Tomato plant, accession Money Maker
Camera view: vertical (180 deg); turntable rotation: 270 degrees
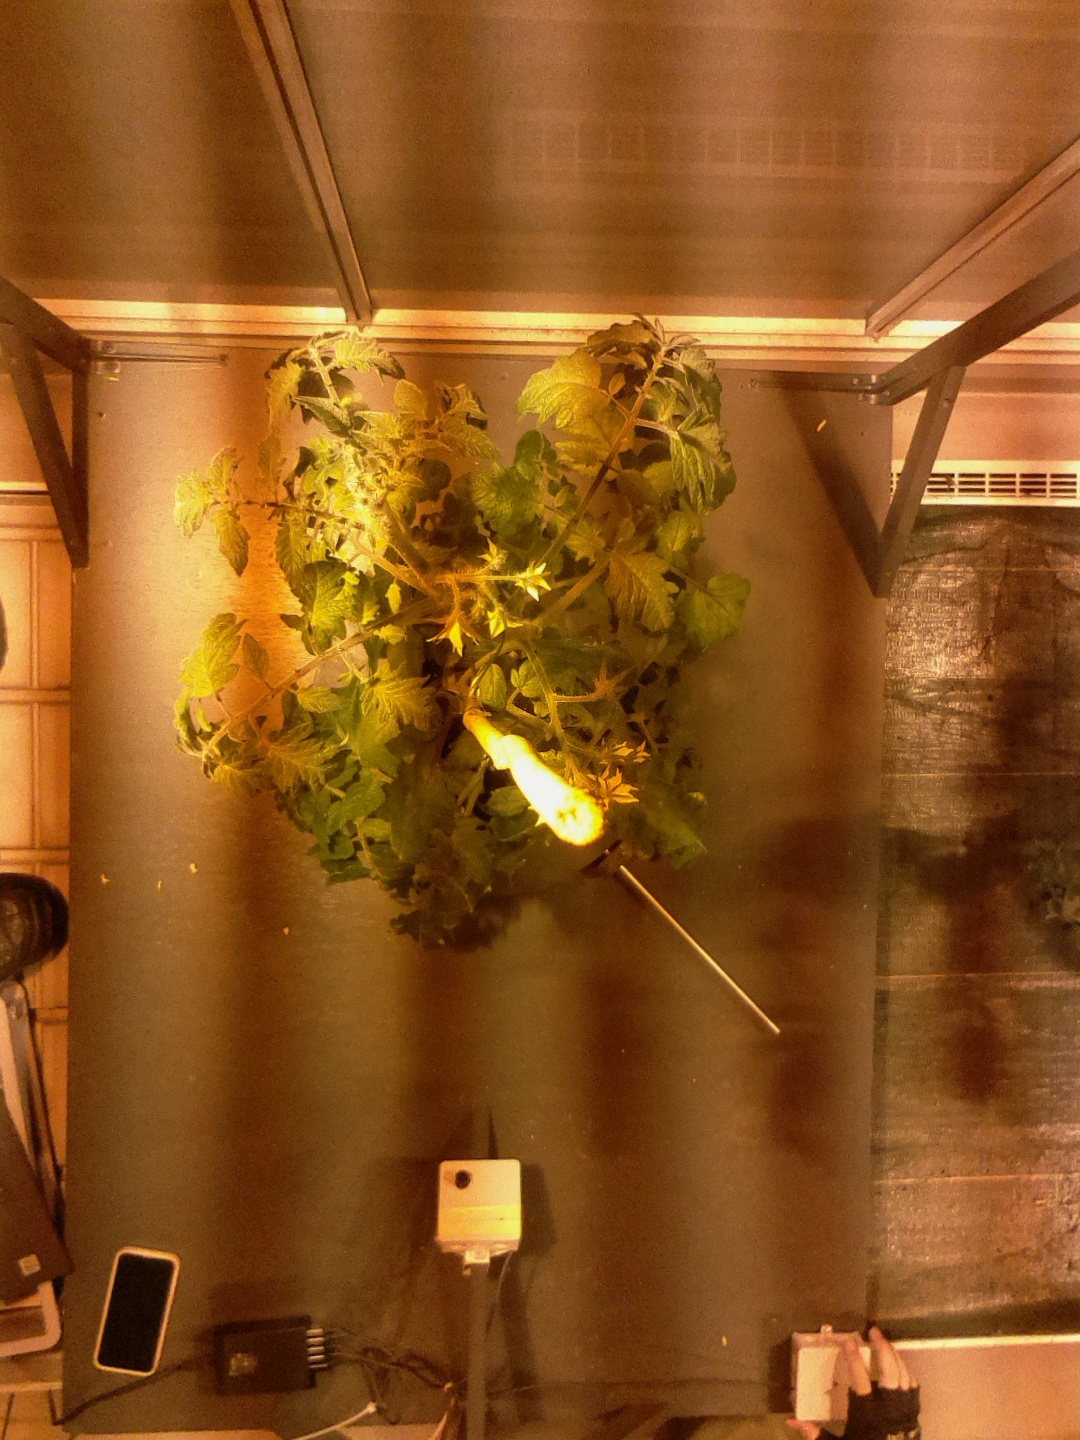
BBCH growth stage 69: End of flowering, 90%-100% of flowers open, more petals falling